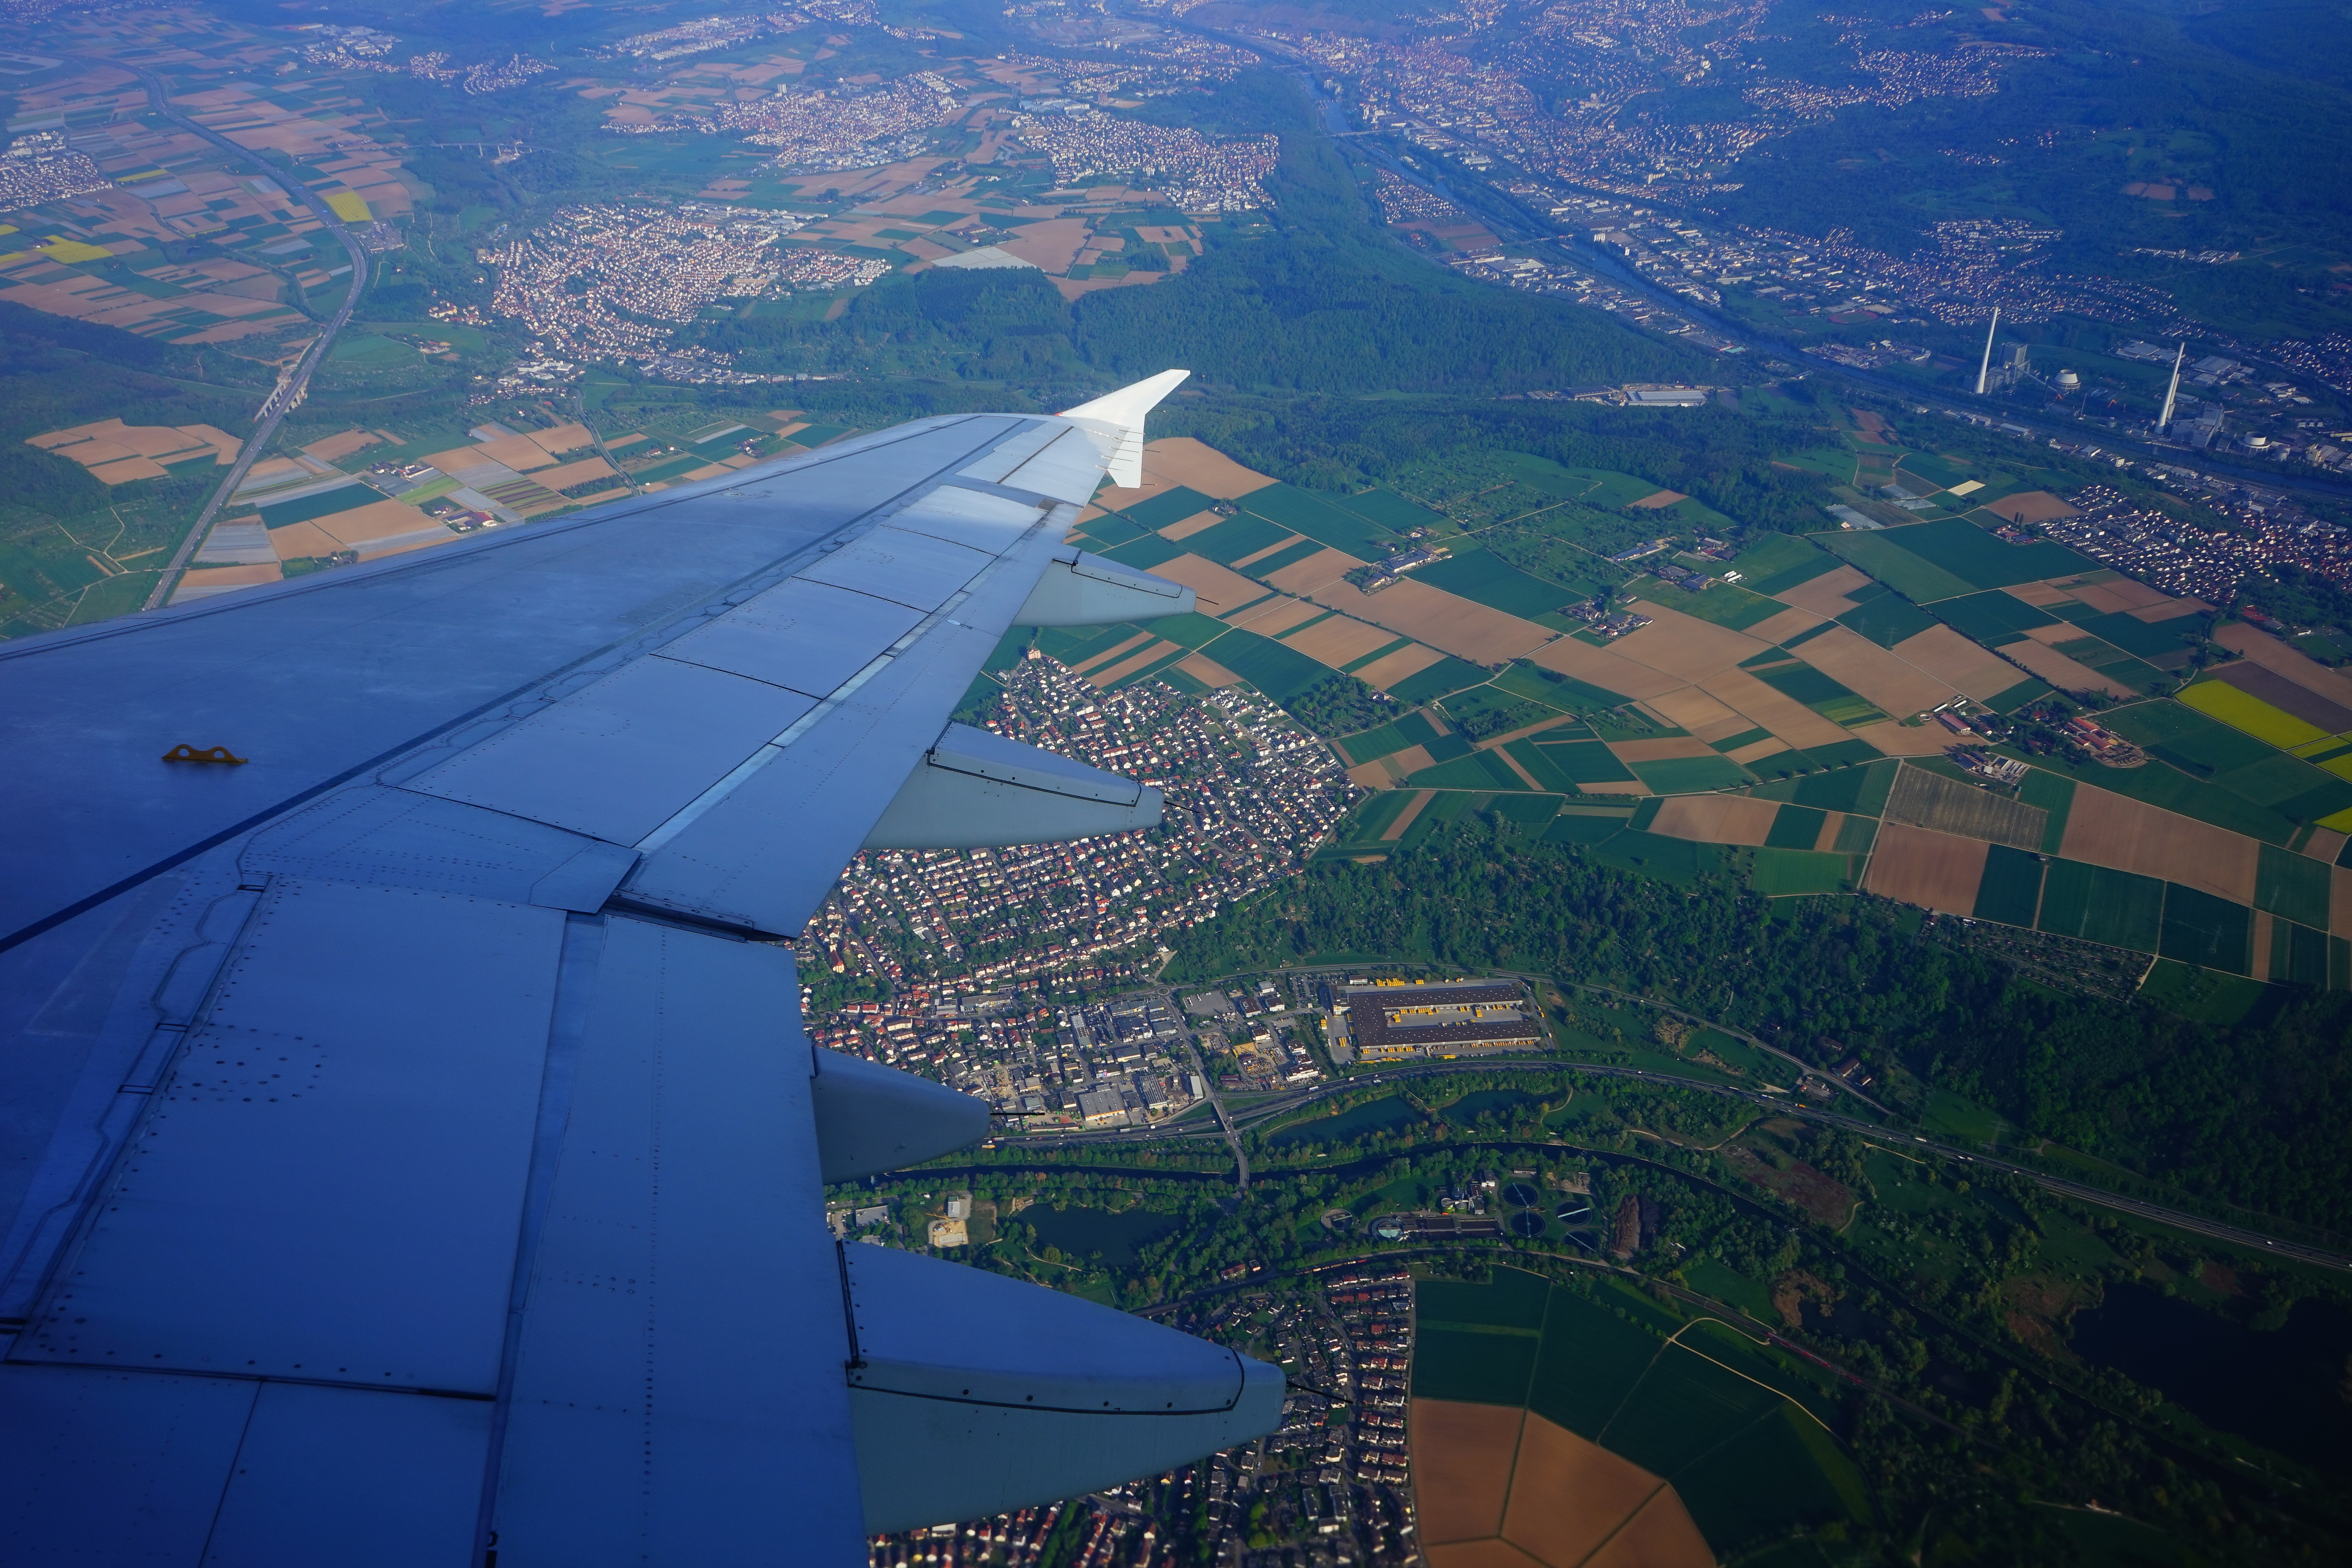
wing, fly, aircraft, flight, aerial view, plain, from above, fields, cities, bird's eye view, reported, aerial photography, atmosphere of earth, k ngen, denkendorf, plochingen, deizisau, altbach